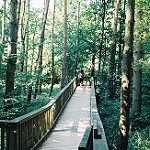
Label: forest